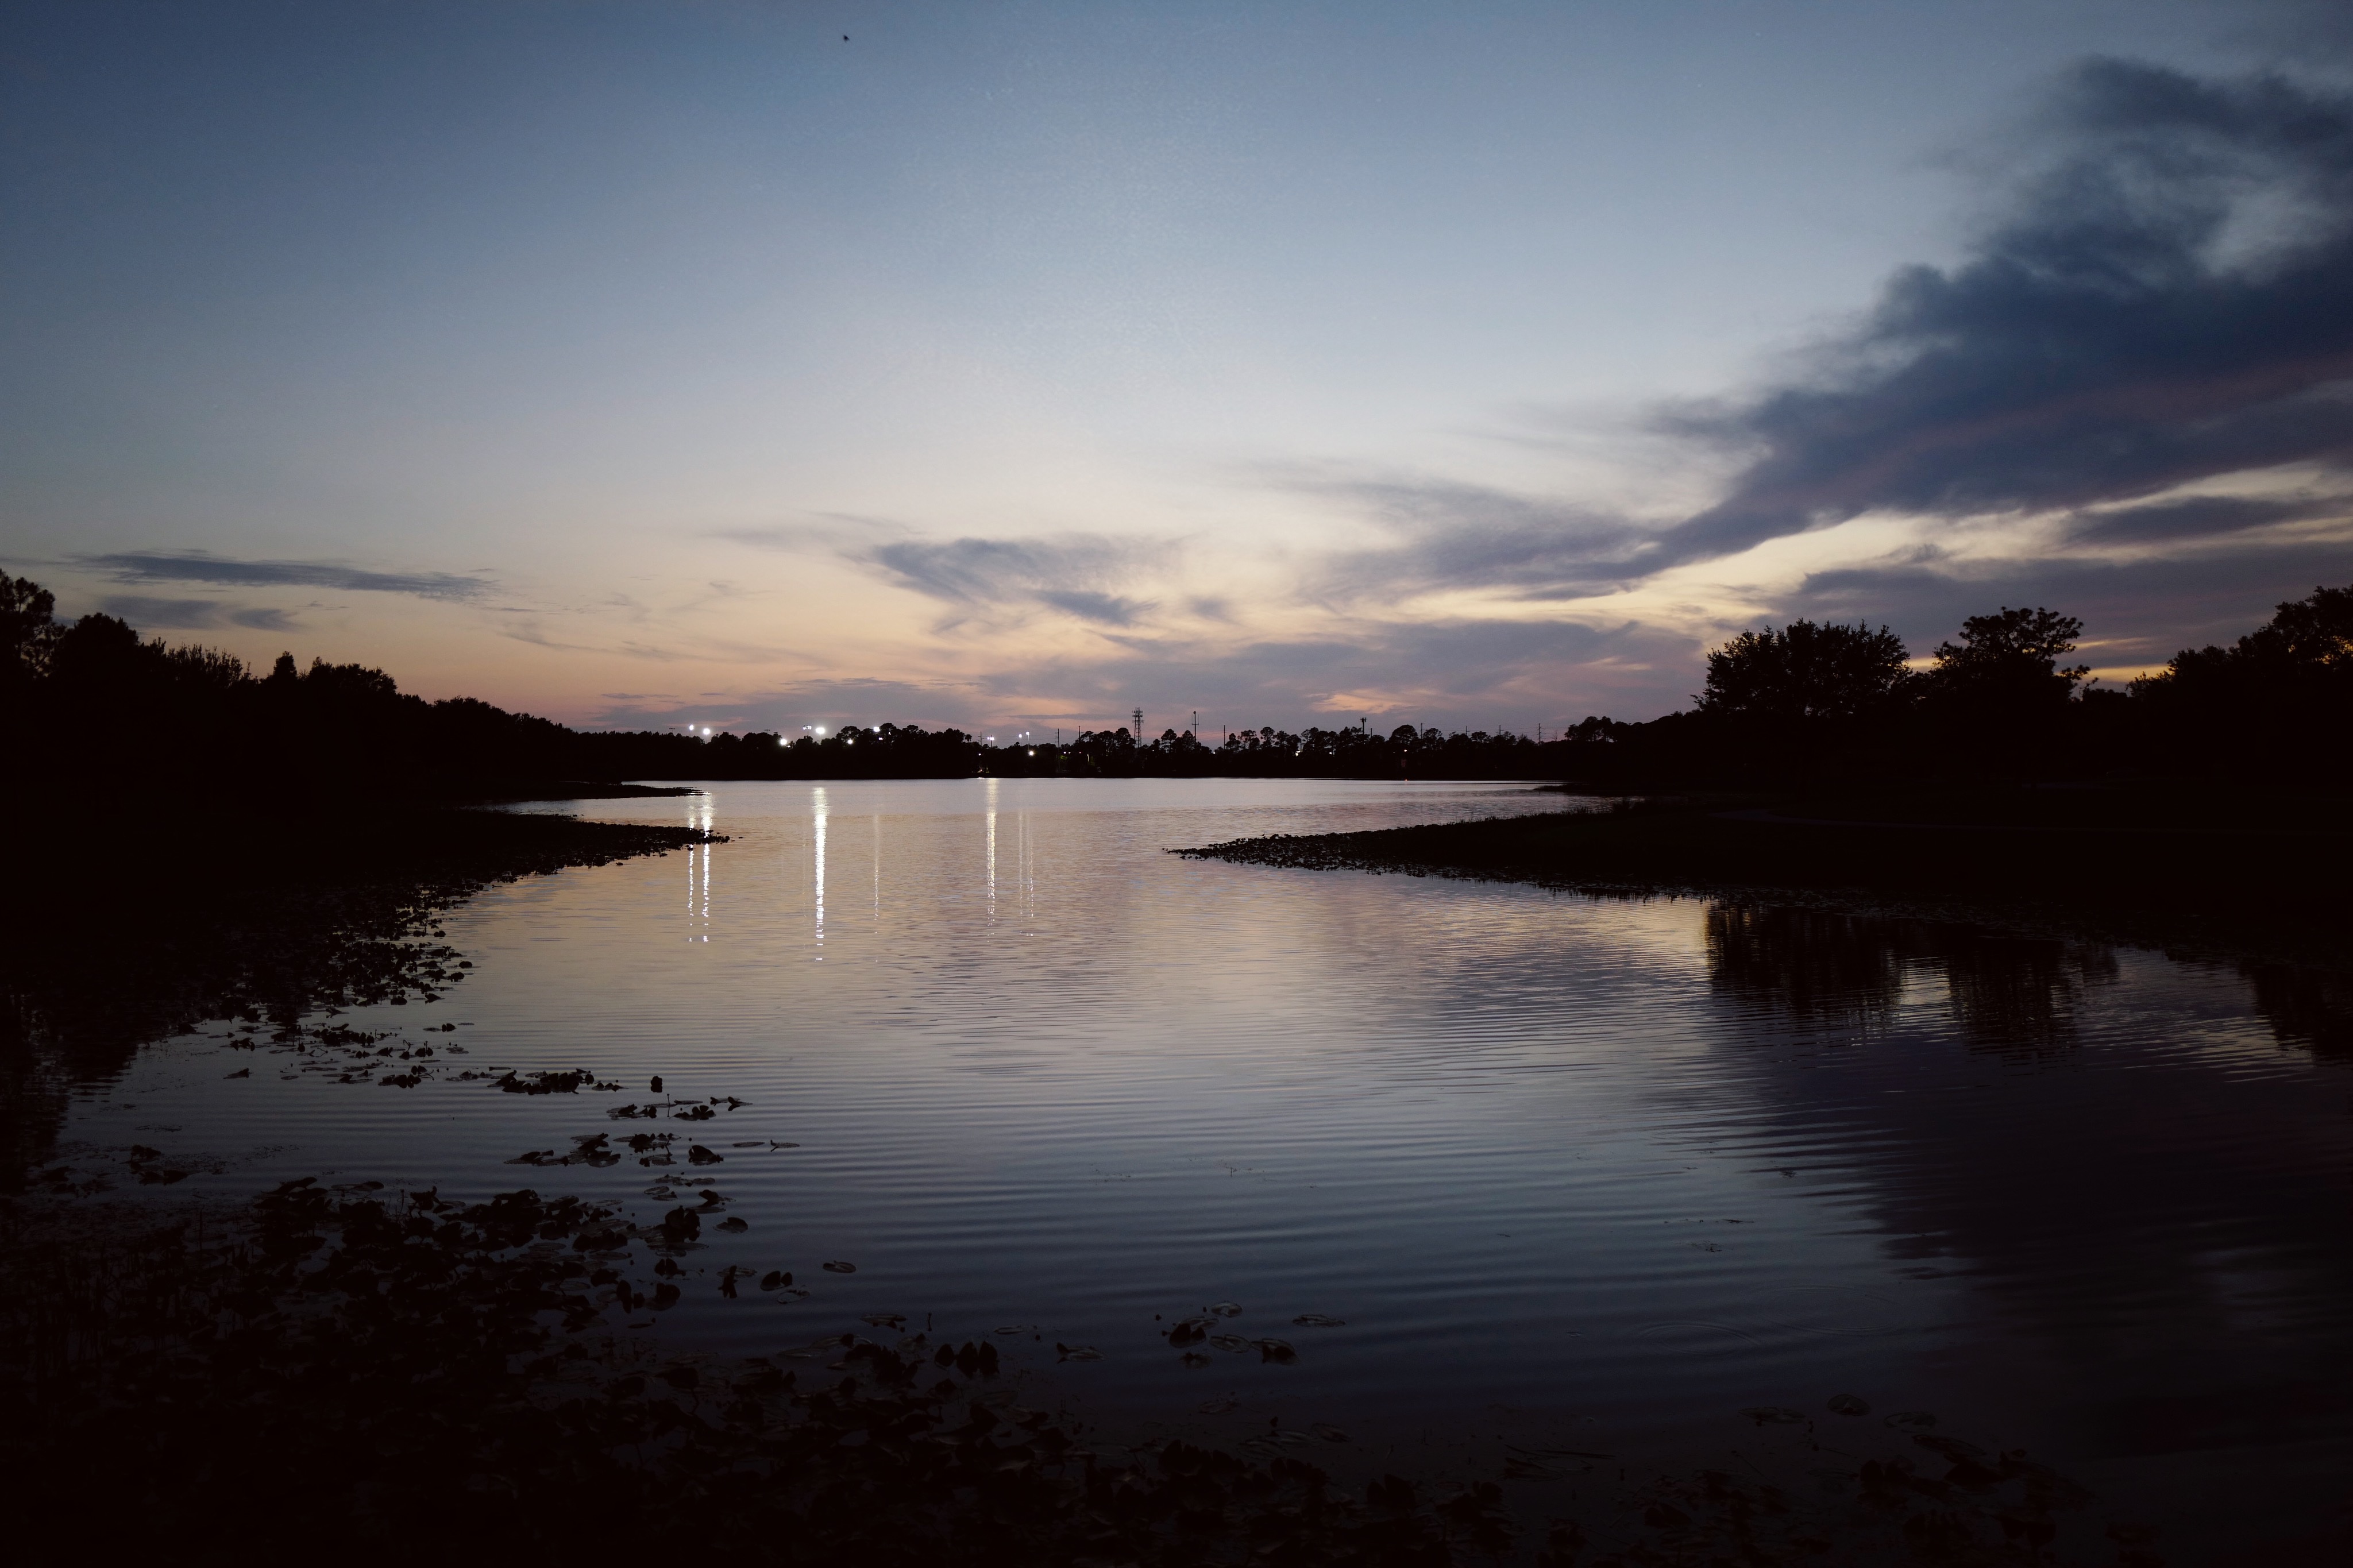
sea, nature, horizon, cloud, sky, sun, sunrise, sunset, sunlight, morning, lake, dawn, river, dusk, evening, reflection, reservoir, body of water, loch, atmospheric phenomenon